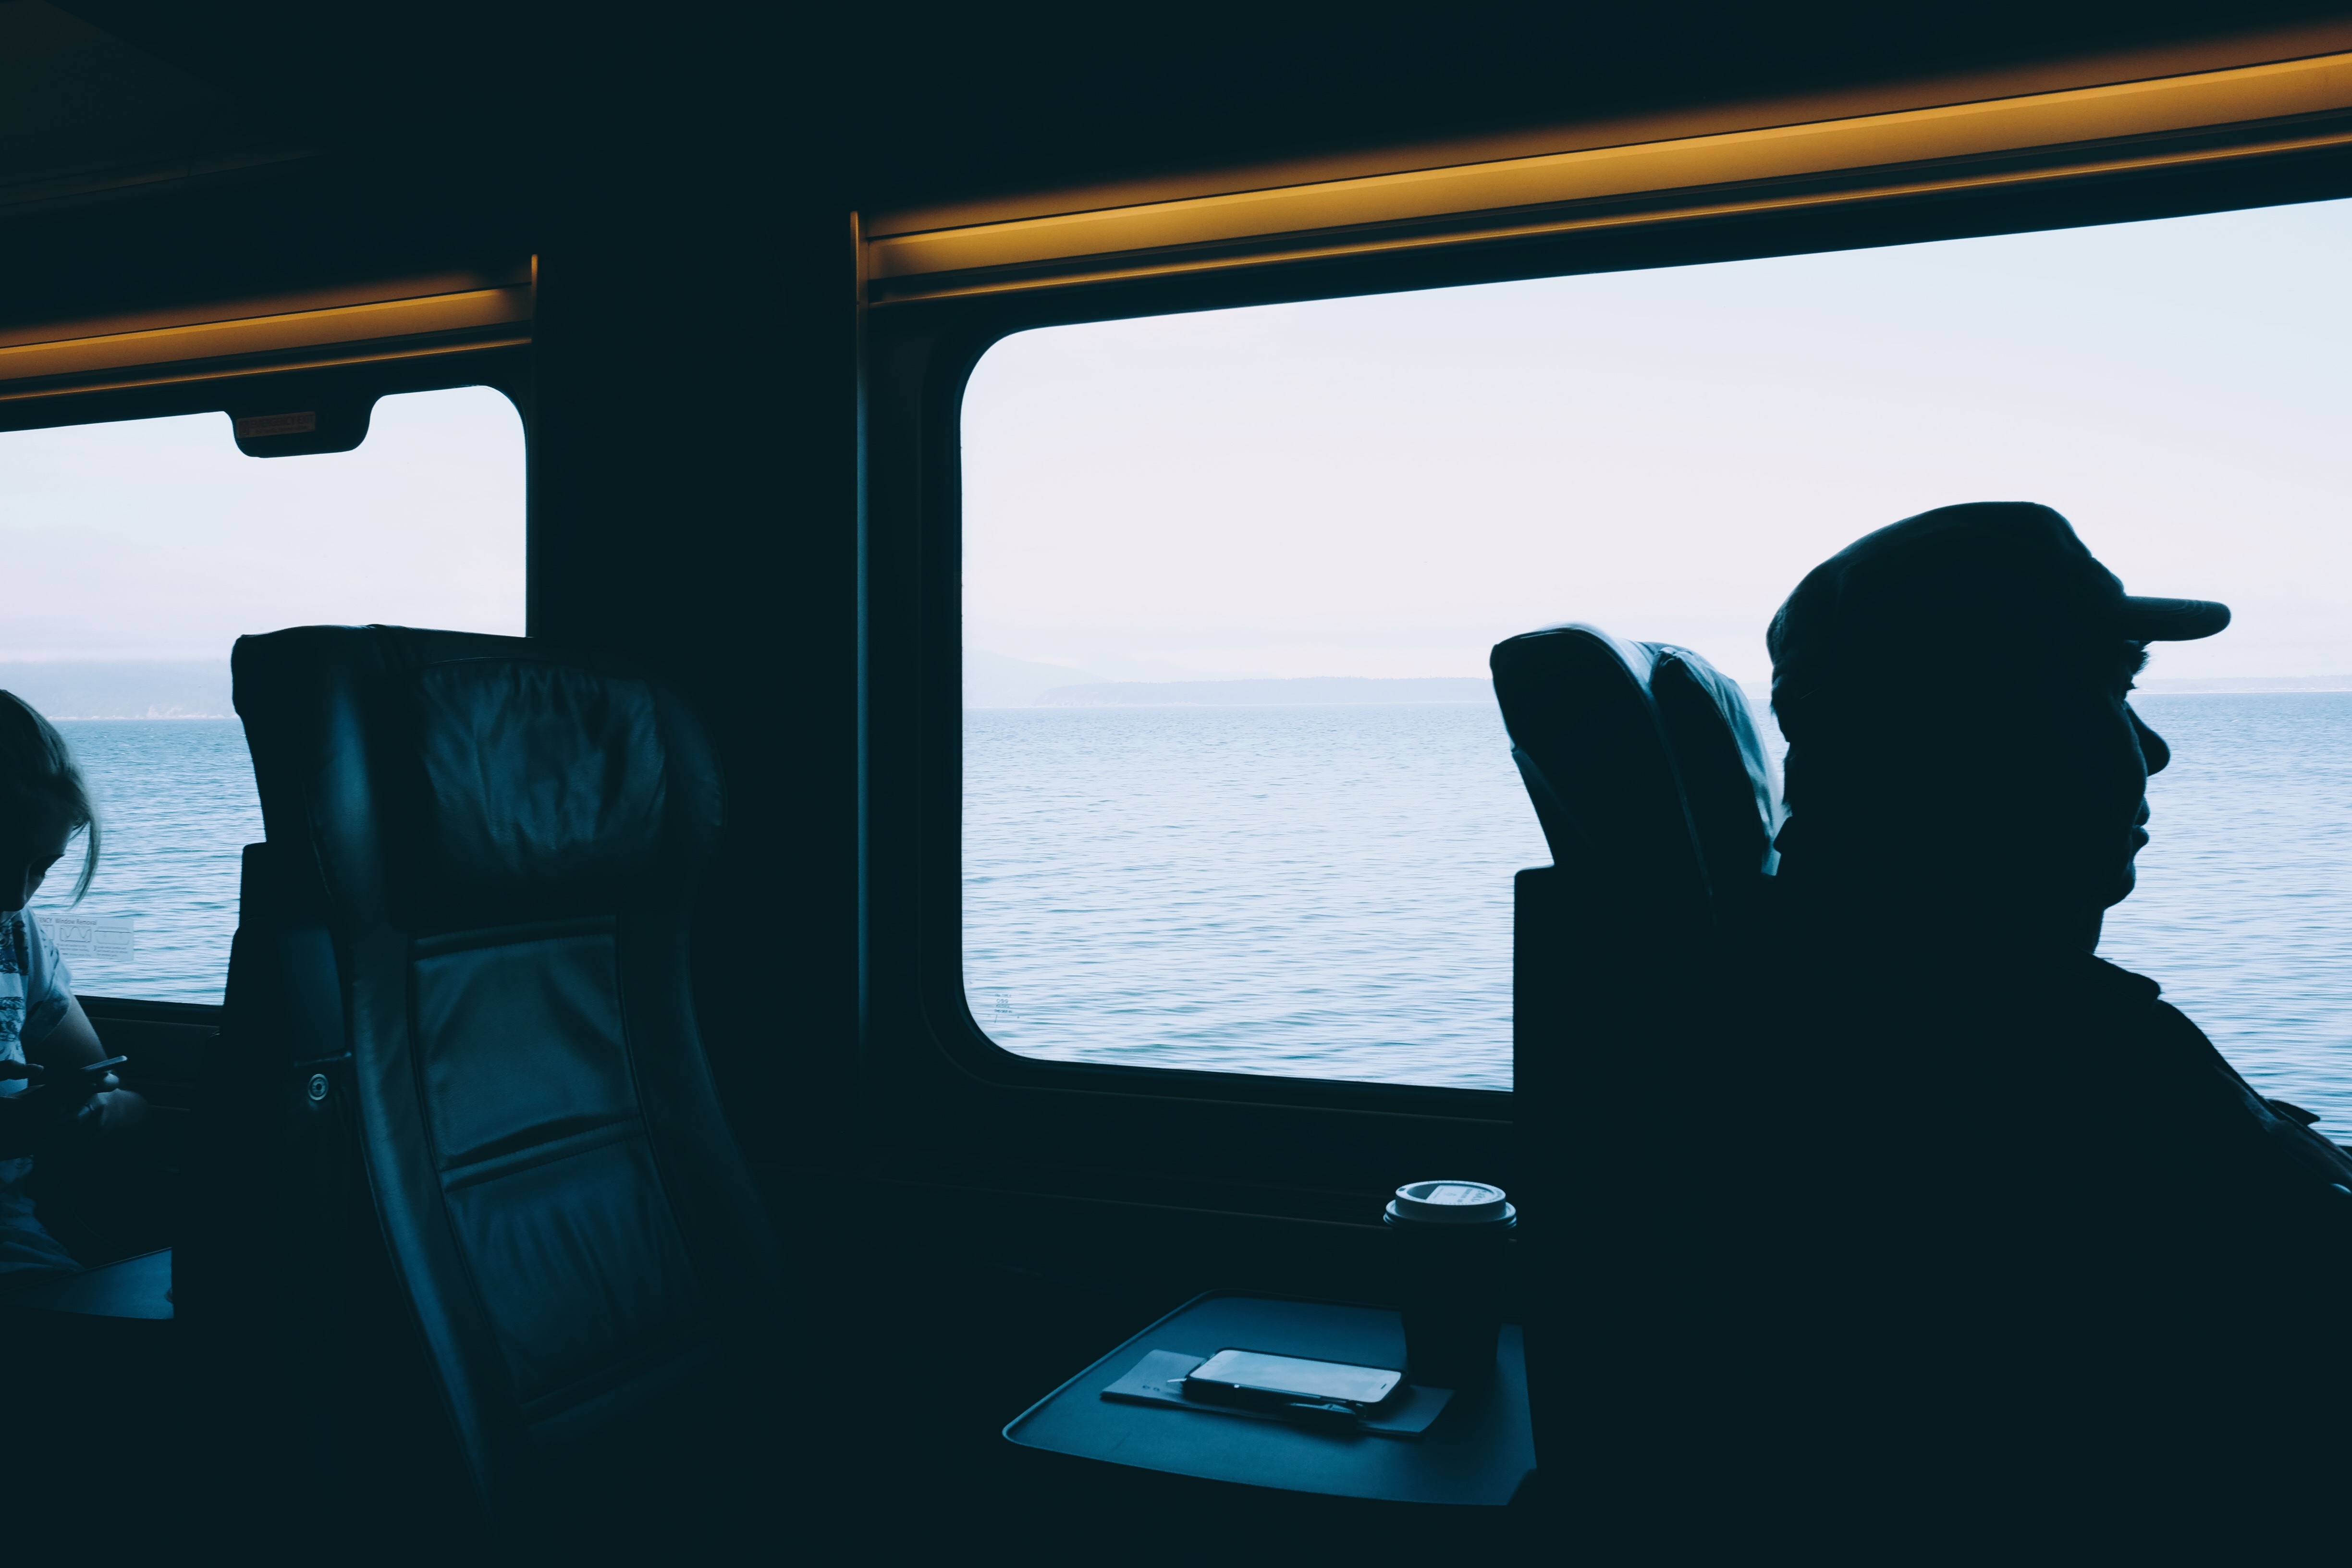
sea, boat, reflection, vehicle, blue, image, screenshot